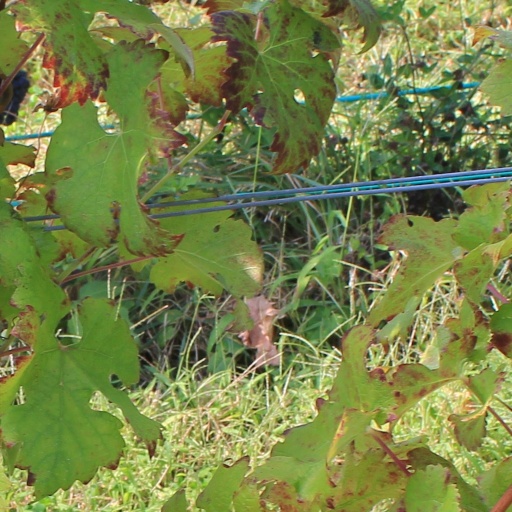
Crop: grape